Xiutu

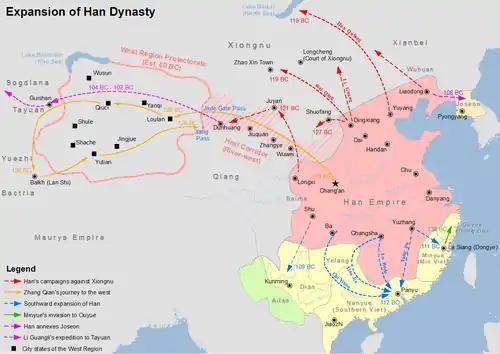
Xiutu' kingdom, west of Wuwei, was attacked by Huo Qubing in 121 BCE.

Xiutu (also romanized as Hsiu-t'u, lit. "The one who puts an end to massacres") was a king in the Hexi Corridor of the Gansu region, west of Wuwei, during the 2nd century BCE. "Xiutu" (休屠) is also an early Chinese transliteration for the name of the Buddha.